Denys Aleksandrov

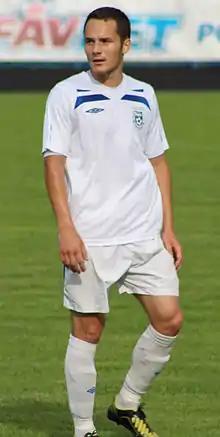
Aleksandrov in 2014

Denys Olehovych Aleksandrov (born 5 May 1992) is a Ukrainian retired footballer who played as a forward.